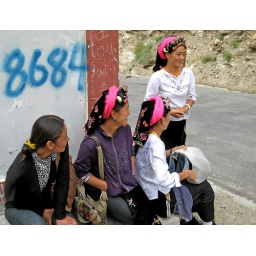
Tibetan girls waiting at a bus stop in Danba (China)